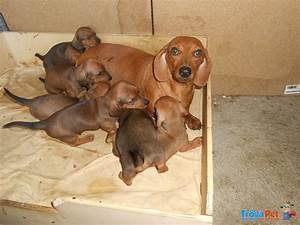
Label: cane